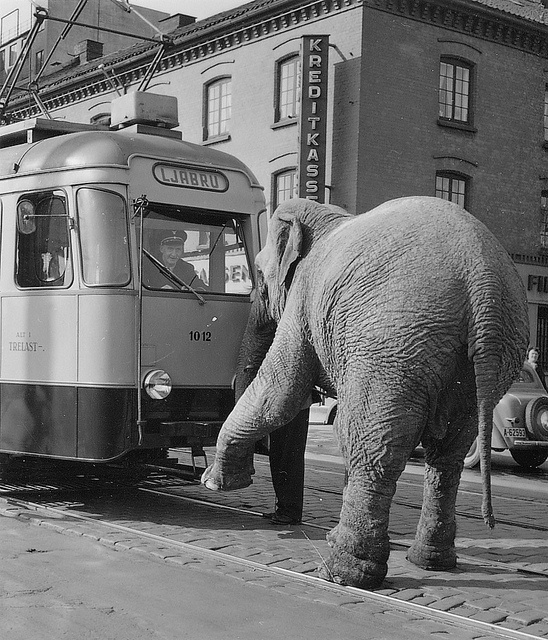
An elephant facing a trolley on a street.
an elephant standing next to a trolley car
The elephant is dancing behind the old truck.
An adult elephant is standing in front of an old city bus.
An elephant moves is gesturing toward a bus.